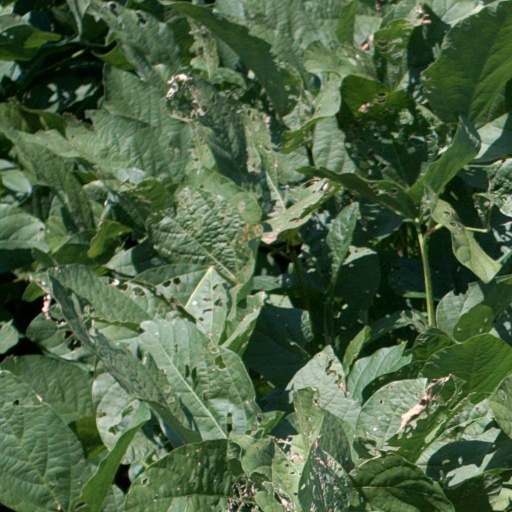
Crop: soybean